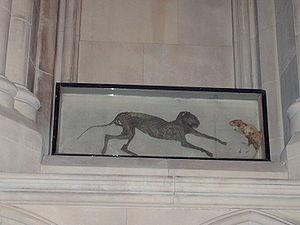
La cathédrale Christ Church ou cathédrale de la Sainte-Trinité de Dublin est une cathédrale anglicane irlandaise.